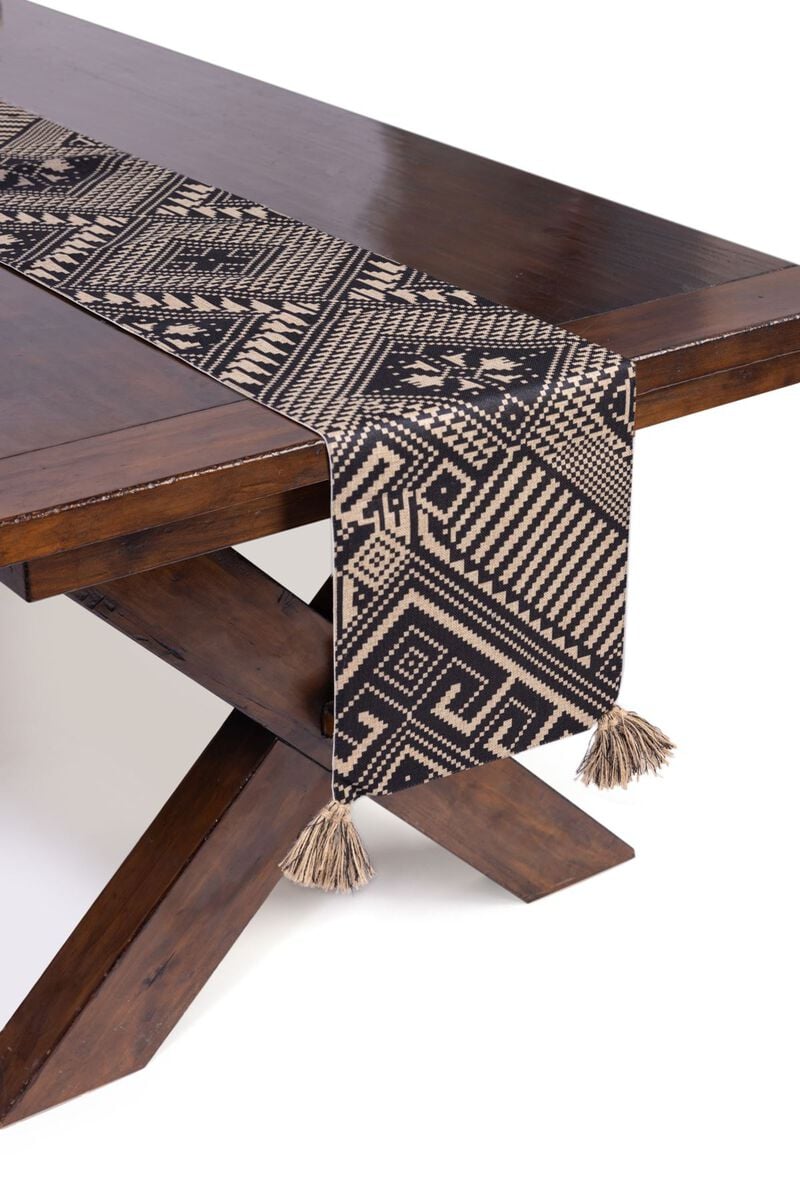
black multi tribal tassel table runner